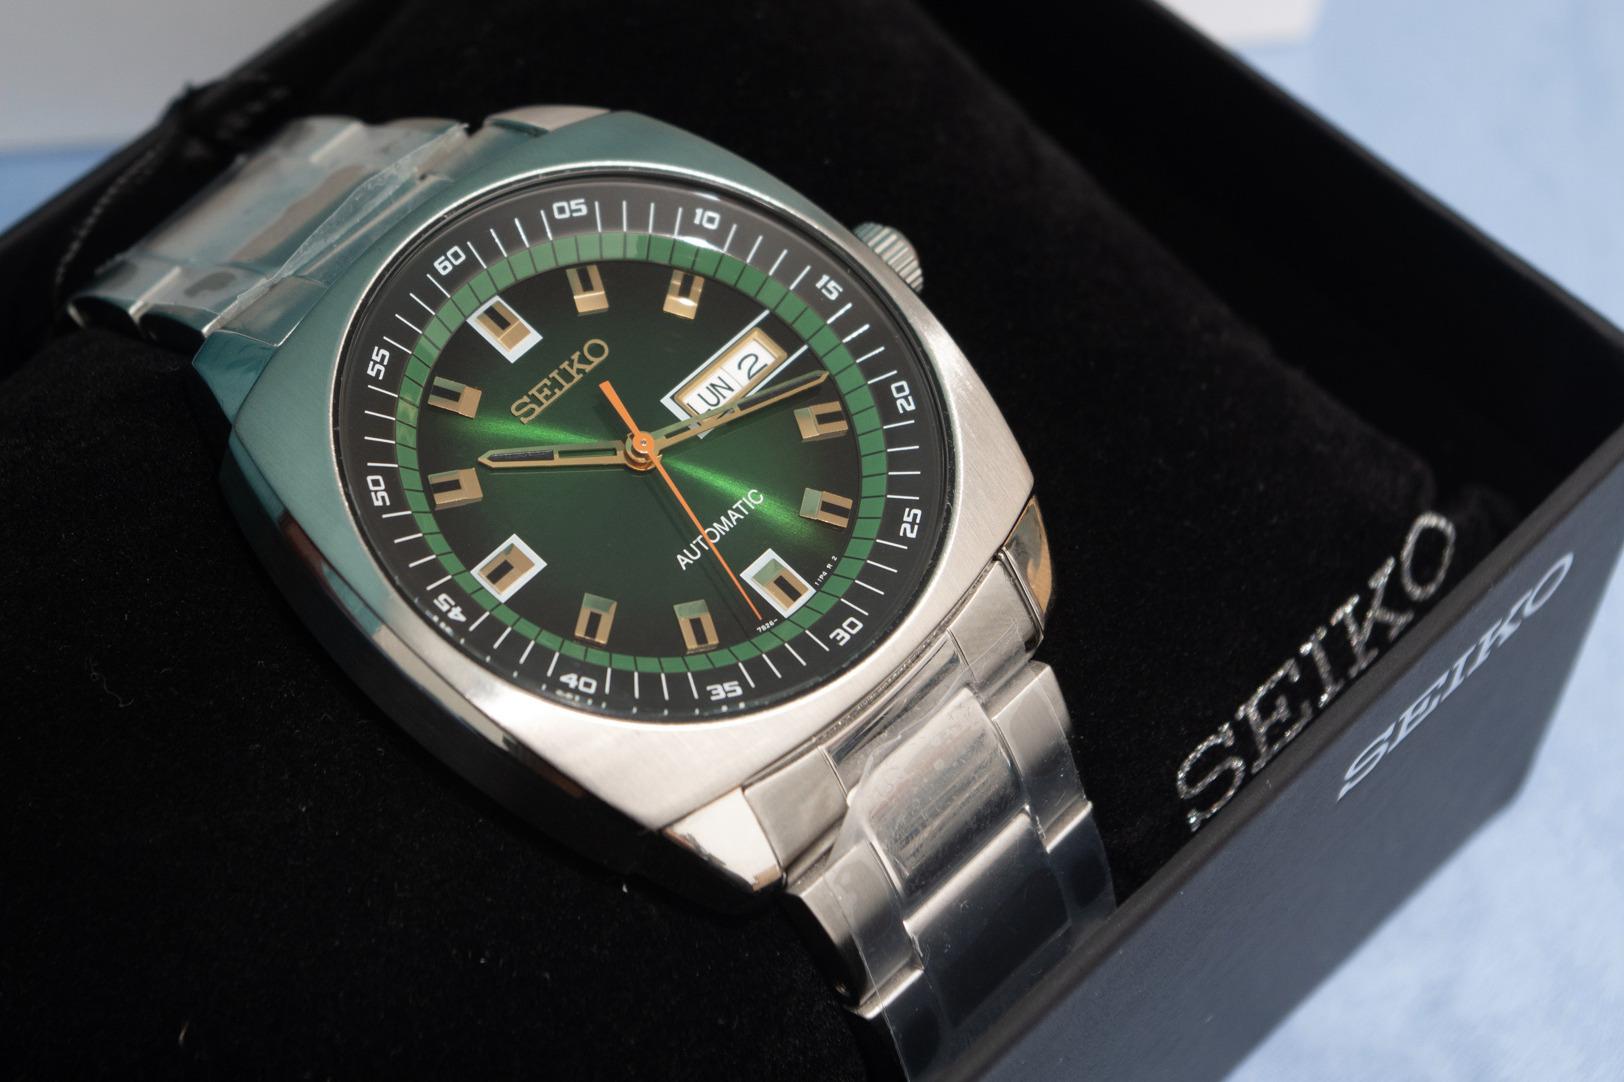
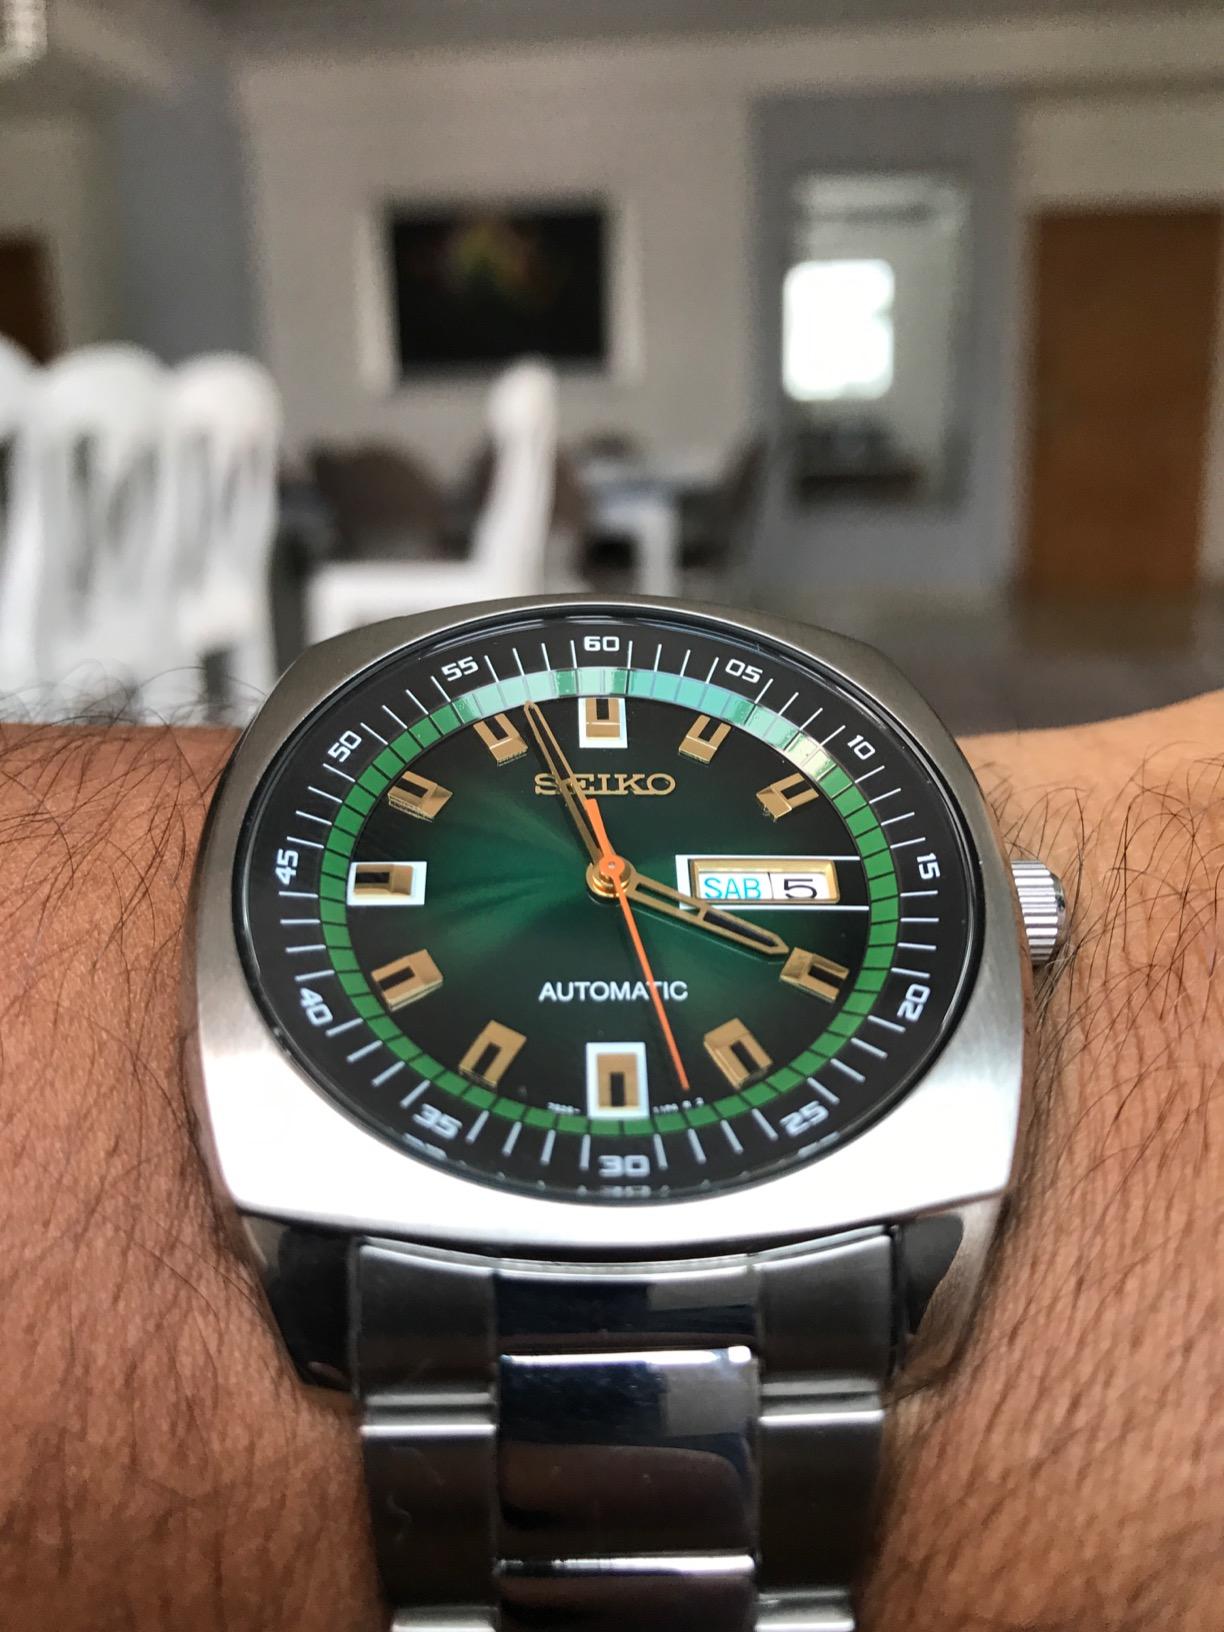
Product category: accessories_watch
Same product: yes